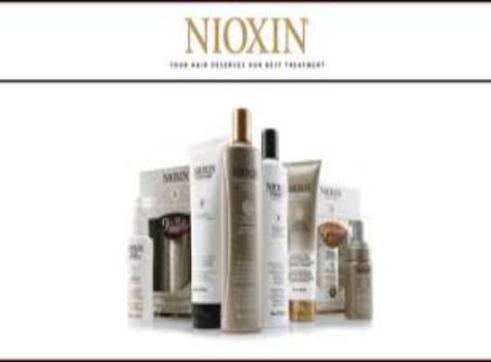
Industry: Necessities